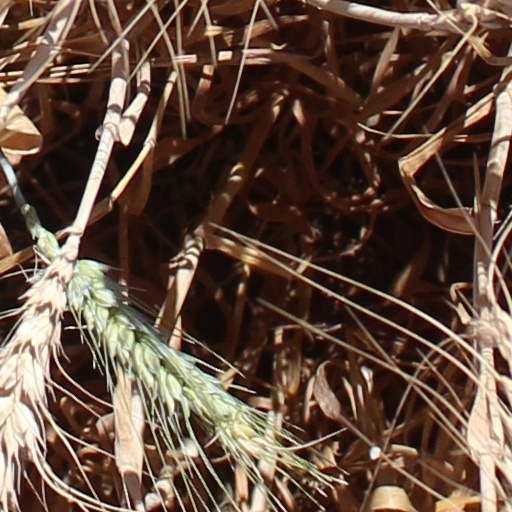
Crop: wheat